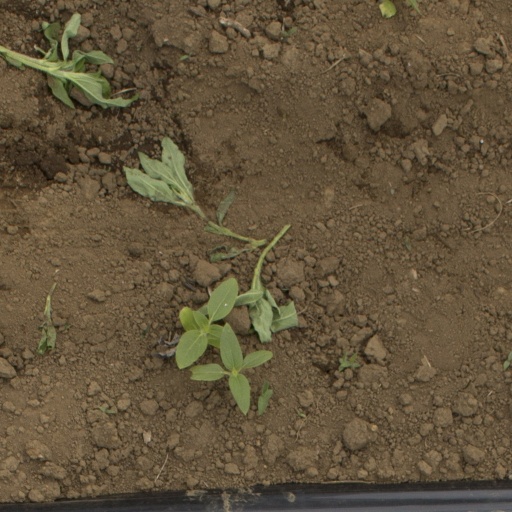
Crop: Jerusalem artichoke